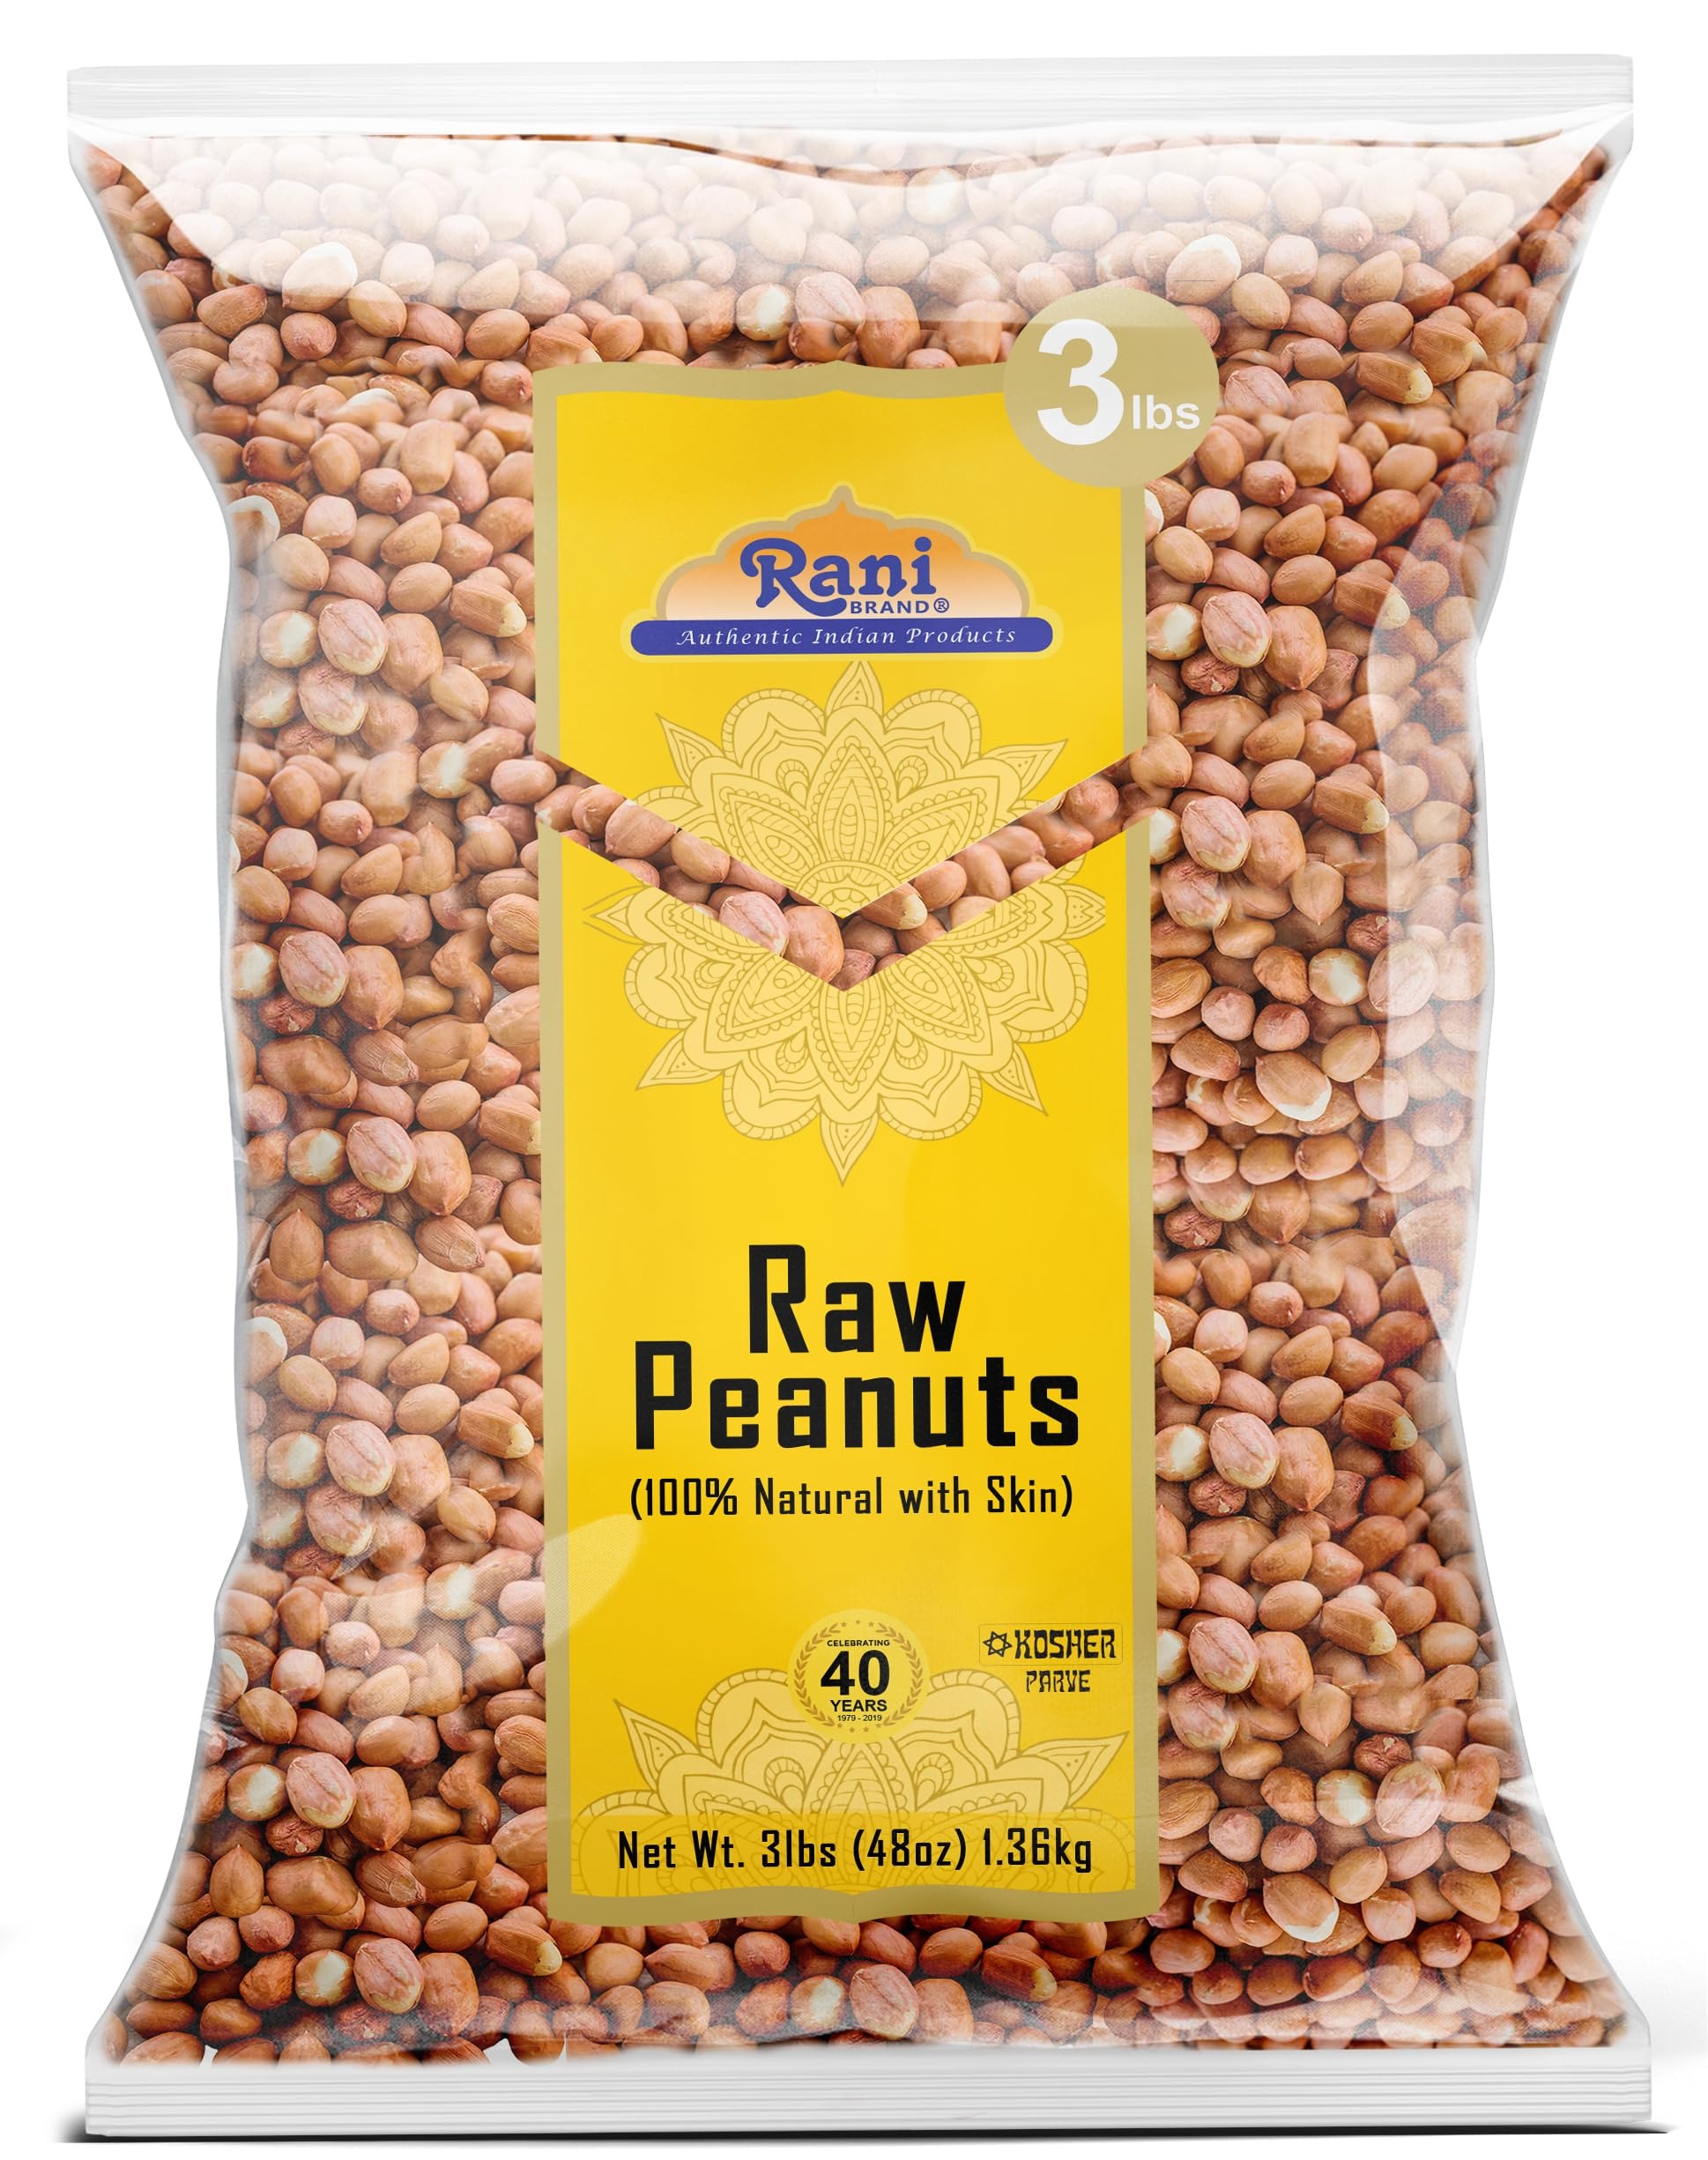
Item Name: Rani Peanuts, Raw Whole With Skin (uncooked, unsalted) 48oz (3lbs) 1.36kg Bulk ~ All Natural | Vegan | Gluten Friendly | Kosher | Fresh Product of USA ~ Spanish Grade Groundnut/Red-skin
Bullet Point 1: 🥜Fresh! Product of USA, All Natural Spanish #1 Grade. Unsalted, Uncooked Raw Red-skin Peanuts,
Bullet Point 2: 🥜USDA Inspected and Approved, Non-GMO, No Preservatives, Gluten Friendly.
Bullet Point 3: 🥜Great for making Peanut Brittle, Peanut Butter, Cooking, Boiling & Baking. Rani is a USA based company selling quality foods for over 40 years, buy with confidence!
Bullet Point 4: 🥜Now KOSHER! Great source of Fiber, Protein and other important nutrients.
Bullet Point 5: 🥜Net Wt. 48oz (3lbs) 1.36kg, Alternative Name: Groundnut | Note: Product Should be Further Cooked or Processed
Bullet Point 6: 🥜Looking for a long shelf life? Keep them refrigerated, can last up to 5 years!
Product Description: Peanut, also known as groundnut and goober (Arachis hypogaea), is a crop of global importance. It is widely grown in the tropics and subtropics, being important to both smallholder and large commercial producers. It is classified as both a grain legume and, because of its high oil content, an oil crop. World annual production is about 46 million tonnes per year. Peanut pods develop under the ground, which is very unusual among crop plants. One cup of raw peanuts contains approximately 828 calories, 72 grams of fat, 37 grams of protein, 24 grams of carbohydrates, 12 grams of fiber and 10 grams of saturated fat. These numbers constitute 110 percent of the daily value of fat, 73 percent of protein, 50 percent of saturated fat, 19 percent of fiber and 8 percent of carbohydrates. Raw peanuts have a negligible amount of sodium and are cholesterol free. Raw peanuts' low carbohydrate-to-protein ratio makes them a good snack choice for people following low-carbohydrate, high-protein diets.
Value: 48.0
Unit: Ounce

Price: 13.99